Marian Turwid

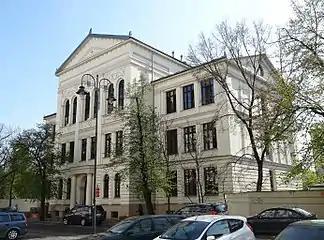
Bydgoszcz School of Fine Arts

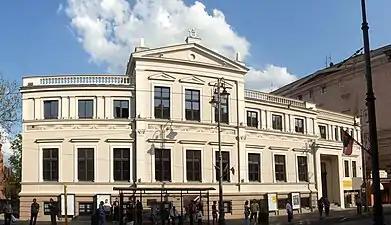
Pomeranian Arts House in Bydgoszcz

In March 1945, Marian Turwid returned to Bydgoszcz, where he was designated head of the Fine Arts Department at the Office of Culture and Art of the Pomeranian Voivodeship. He was the lead editor of the cultural supplement , ordering articles from writers and scientists from all over Poland. In 1946, he set up in Bydgoszcz the "State School of Fine Arts" (renamed in 1947 the "State Secondary School of Fine Arts") and was its first director until 1972, when he retired. The school still stands today at 2 Konarskiego street. At the same time, he became director of the "State Center for Art and Culture" in Bydgoszcz. On his initiative, the Pomeranian Arts House in Bydgoszcz was created, where a permanent art exhibition was established with contributions coming from Pomeranian members of the "Association of Polish Artists and Designers". From 1950 to 1972, he led the "Central Bureau of Artistic Exhibitions, Bydgoszcz Branch", together with the Toruń branch.